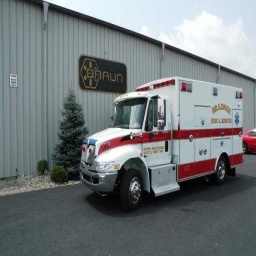
Label: ambulance